Très Riches Heures du Duc de Berry

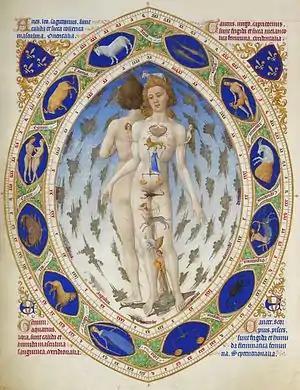
"The Anatomical Zodiac Man"

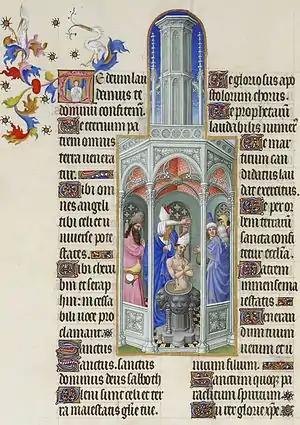
The Baptism of Saint Augustine, folio 37v

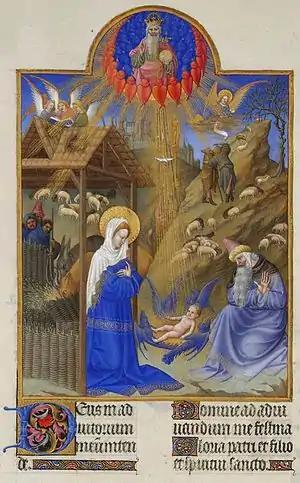
The Nativity of Jesus, folio 44v

The ', or ', is an illuminated manuscript that was created between and 1416. It is a book of hours, which is a Christian devotional book and a collection of prayers said at canonical hours. The manuscript was created for John, Duke of Berry, the brother of King Charles V of France, by Limbourg brothers Paul, Johan and Herman. The book is now MS 65 in the Musée Condé, Chantilly, France.